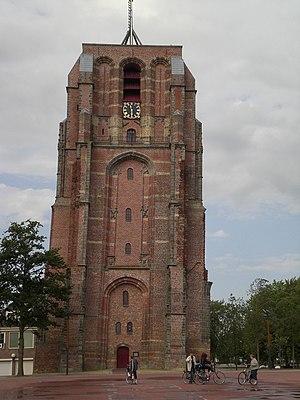
La Oldehove est une tour située dans la ville frisonne de Leeuwarden, caractérisée par son inclinaison marquée.